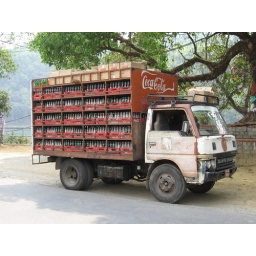
A coke truck full of empty bottles in Pokhara, Nepal.